Trivandrum Golf Club

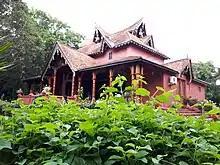
Second golf club of India

National Golf Academy and Trivandrum Golf Club is a nine-hole golf course located at Thiruvananthapuram city in the Indian state of Kerala.